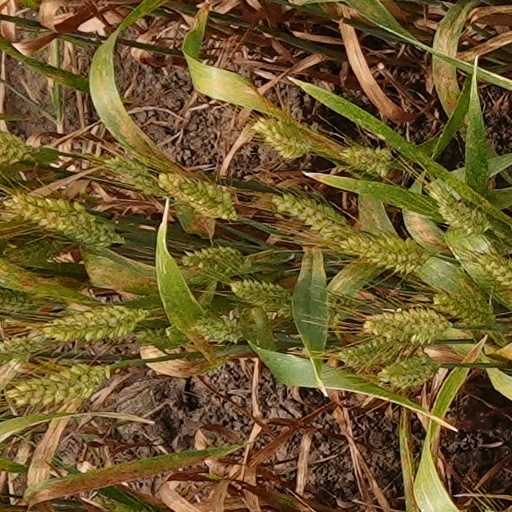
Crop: wheat